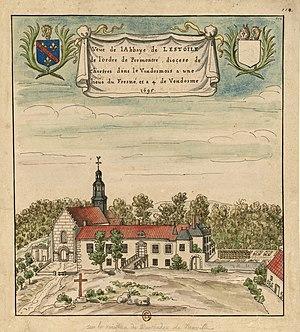
Abbaye de l'Étoile à Authon (Loir-et-Cher, France), en 1695 This building is inscrit au titre des Monuments Historiques. It is indexed in the Base Mérimée, a database of architectural heritage maintained by the French Ministry of Culture,
Authon est une commune française située dans le département de Loir-et-Cher, en région Centre-Val de Loire.
Cet article recense les monuments historiques français classés en 1953.
Cet article recense les monuments historiques de Loir-et-Cher, en France.
Cet article liste les abbayes prémontrées actives ou ayant existé sur le territoire français actuel. Il s'agit des abbayes de religieux de l'ordre des Prémontrés.